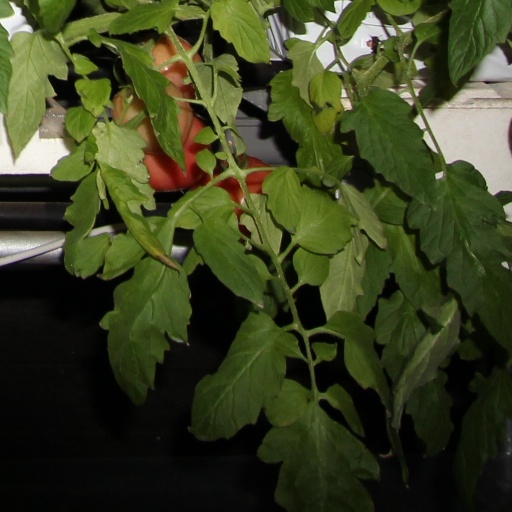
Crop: tomato